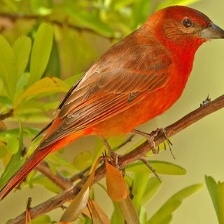
Species: HEPATIC TANAGER
Scientific name: PIRANGA FLAVA